Julián Javier

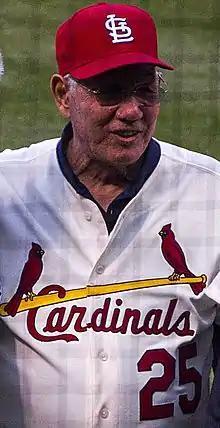
Javier in 2017

Manuel Julián Javier Liranzo (born August 9, 1936), is a Dominican former professional baseball second baseman. He played in Major League Baseball (MLB) from 1960 to 1972, most prominently as a member of the St. Louis Cardinals where, he became a two-time All-Star player, and was a member of two World Series winning teams. He played his final season with the Cincinnati Reds.